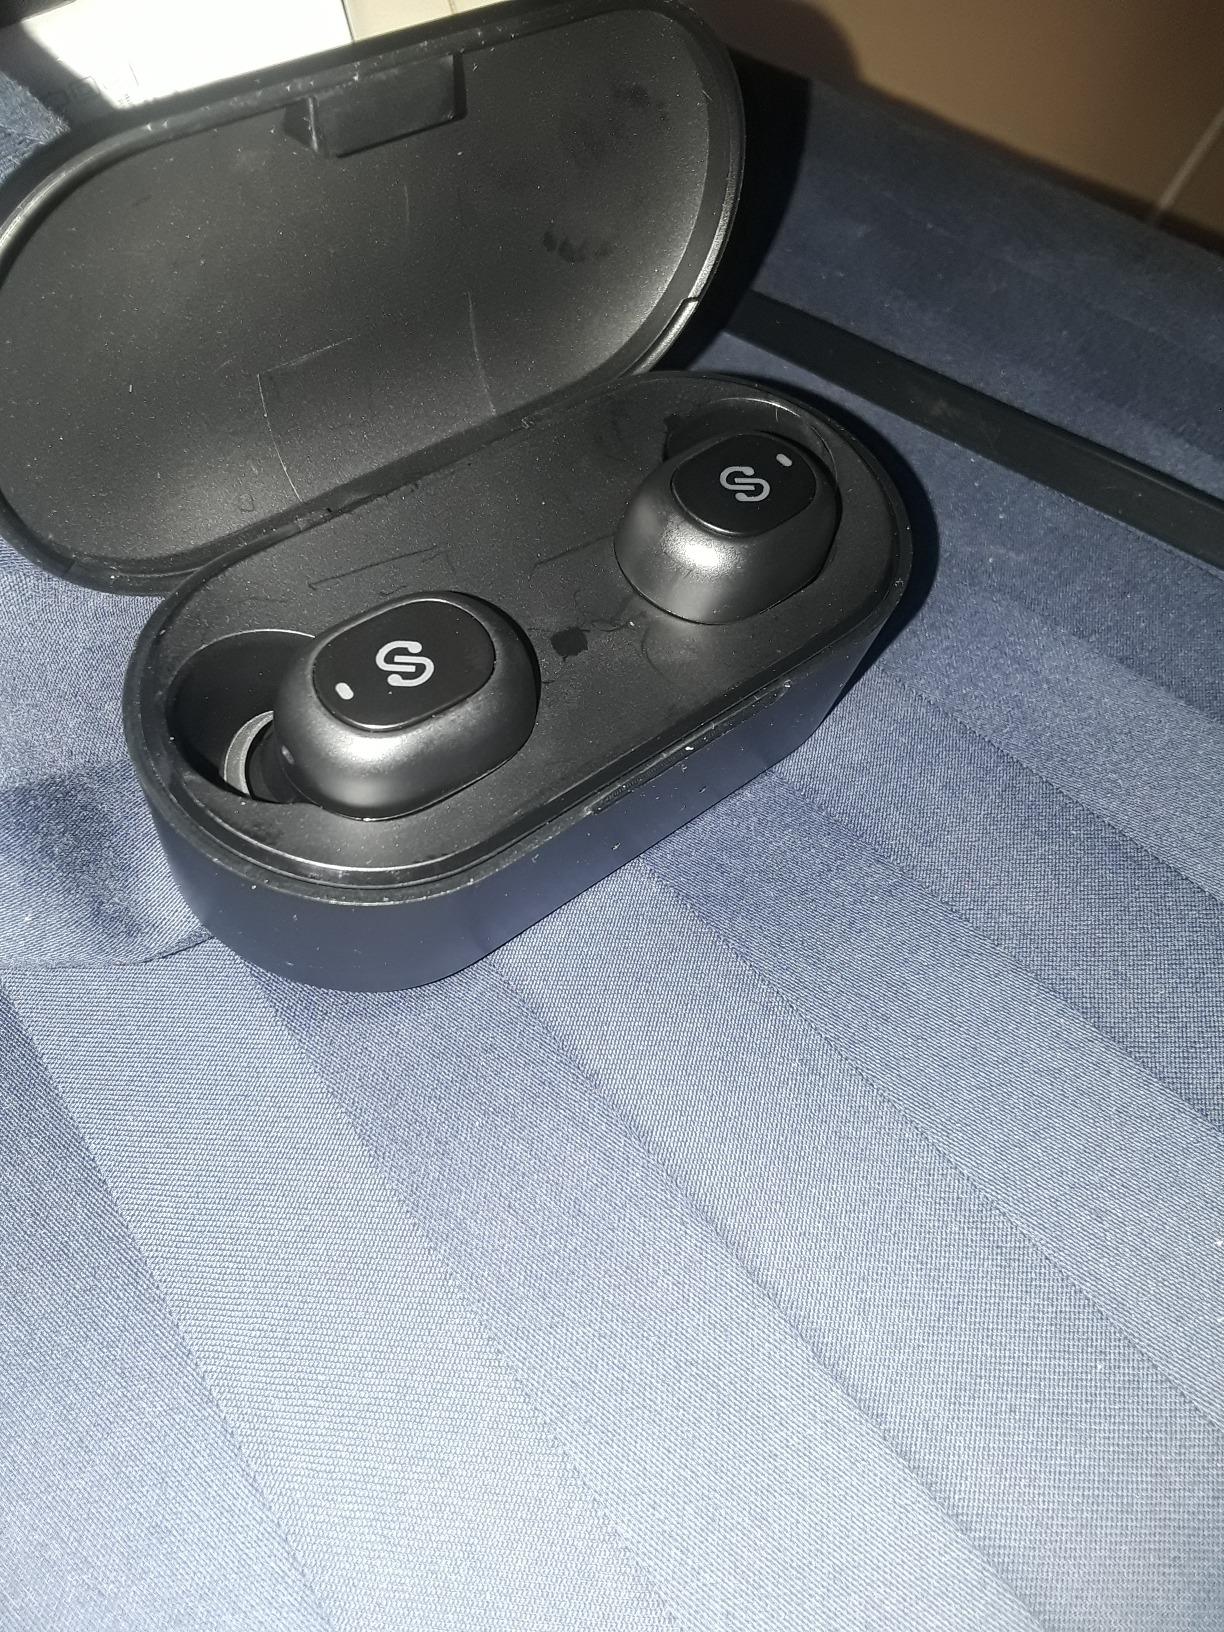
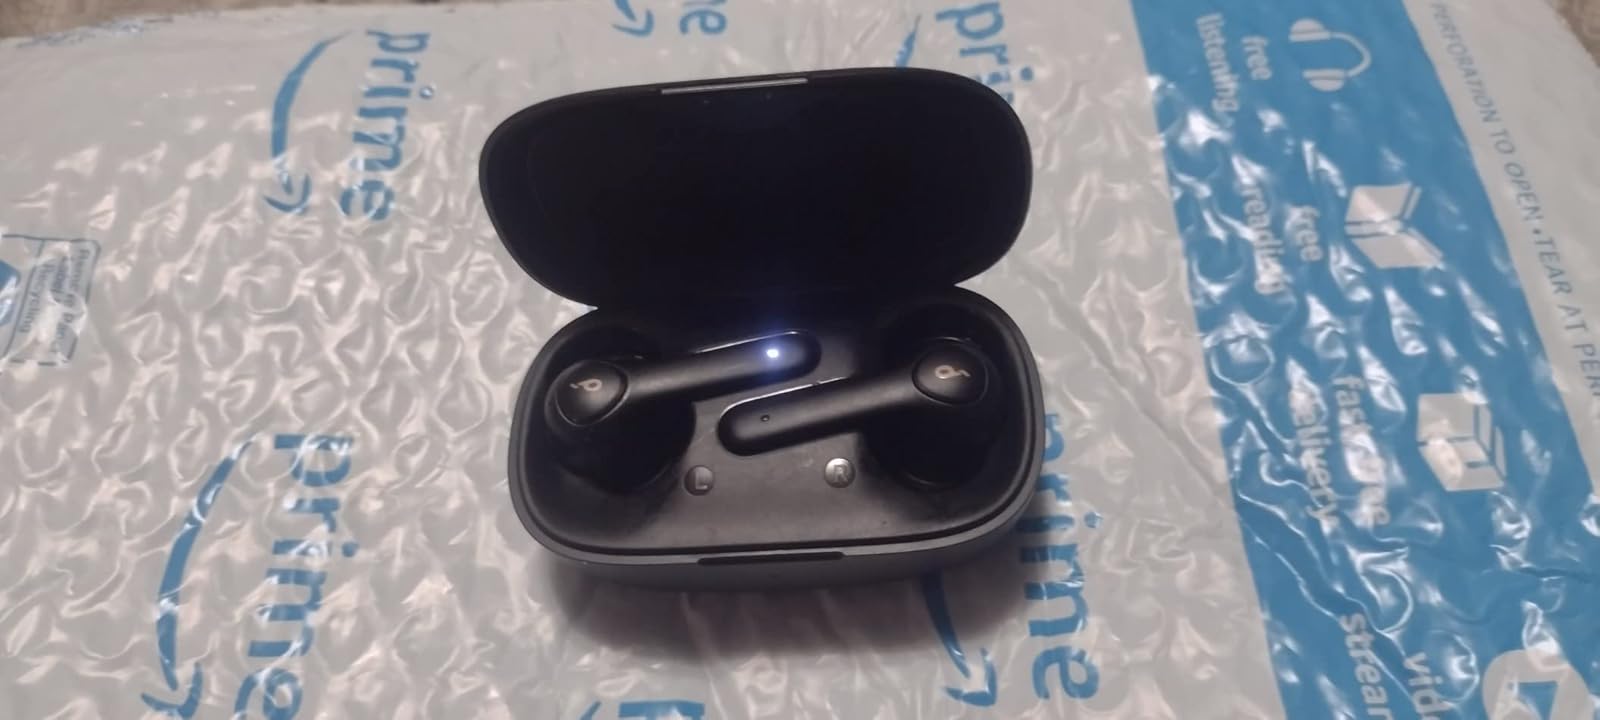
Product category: earbuds
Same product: no